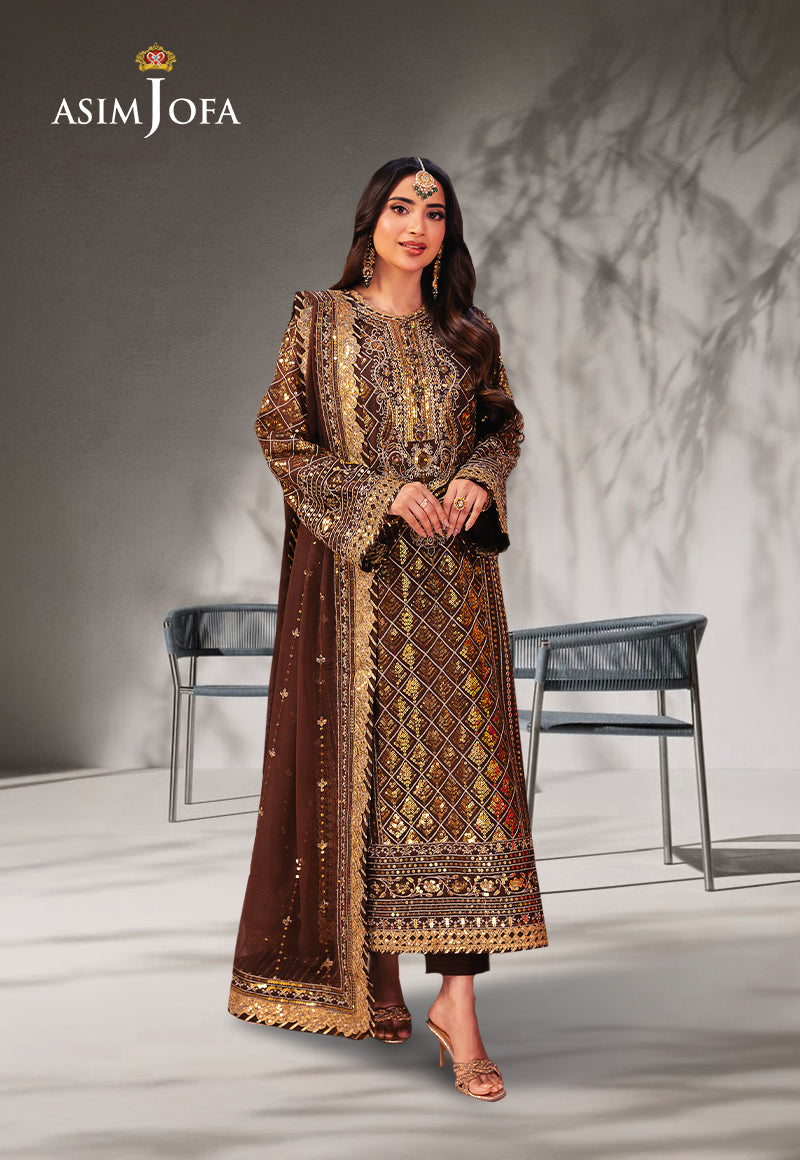
brown gold embroidered chiffon suit